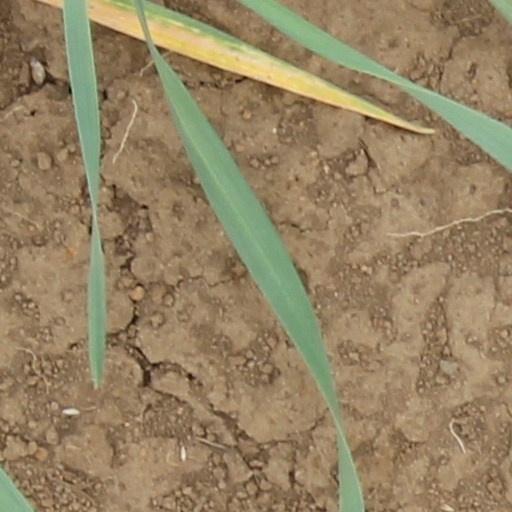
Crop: wheat